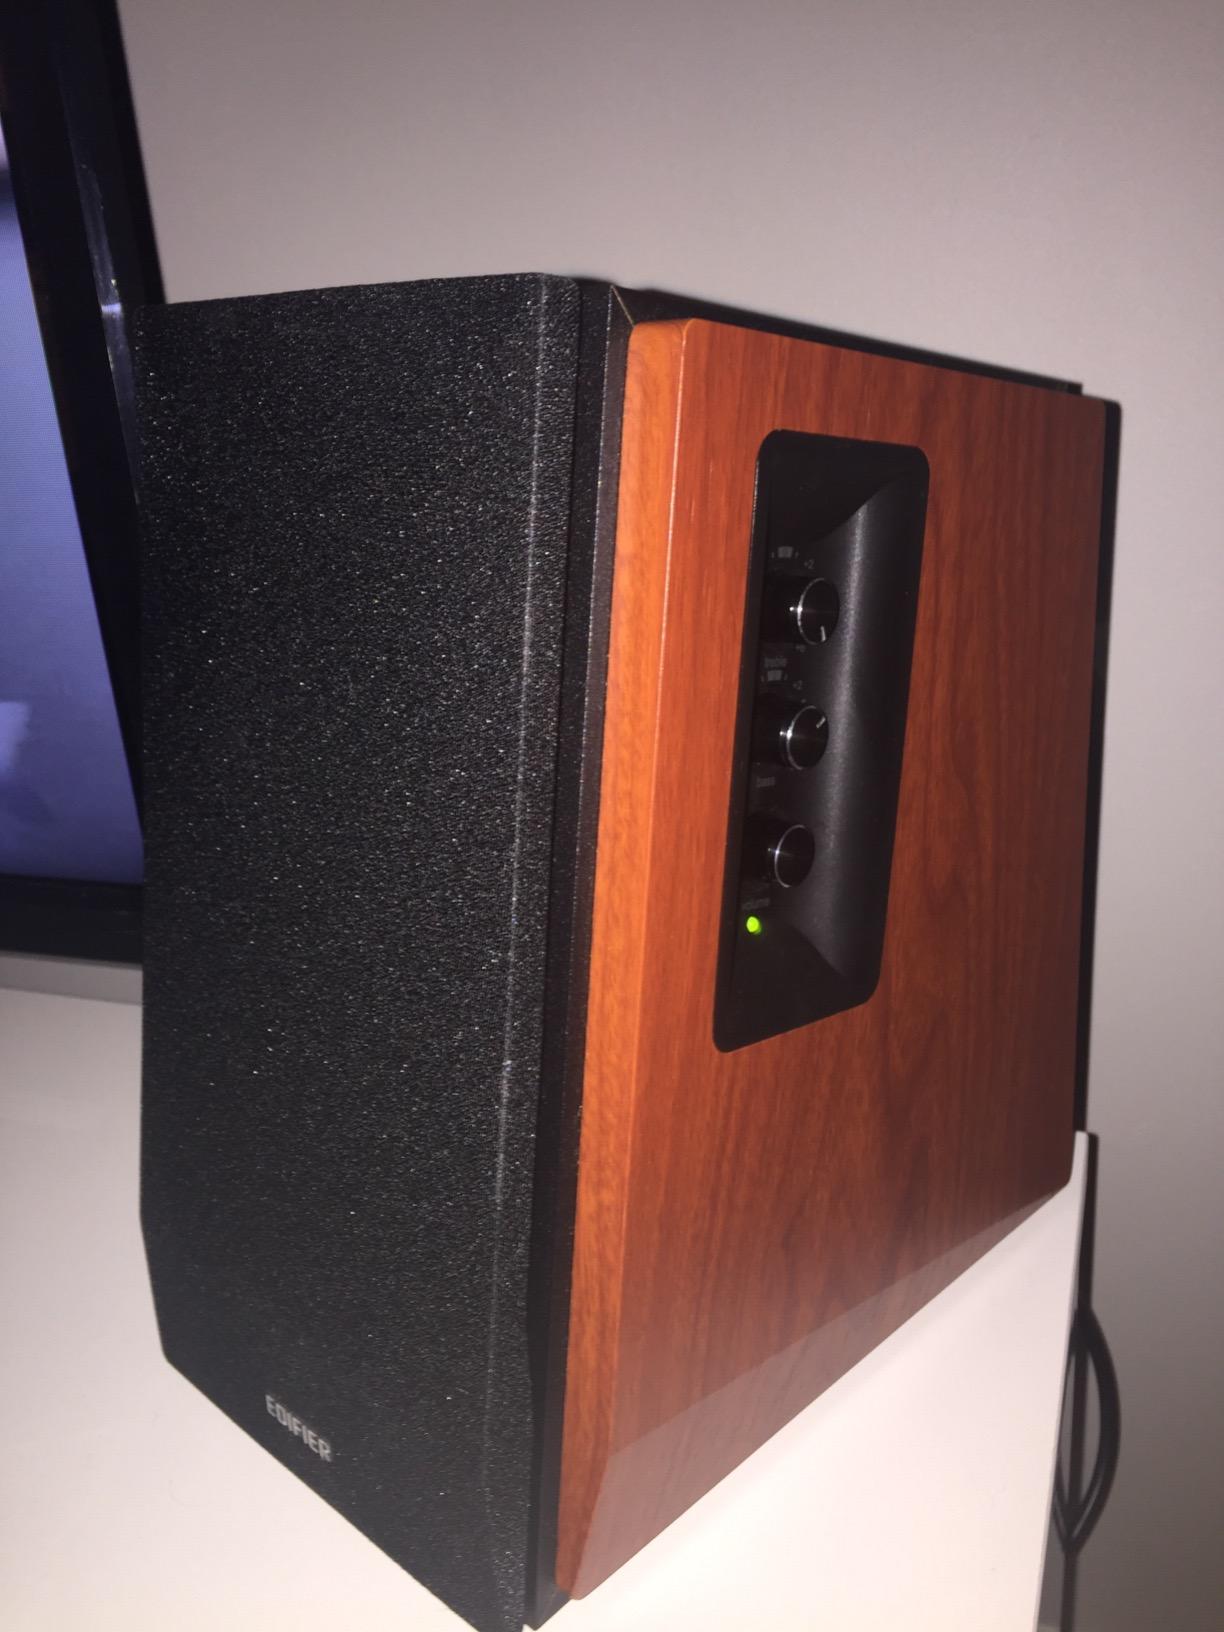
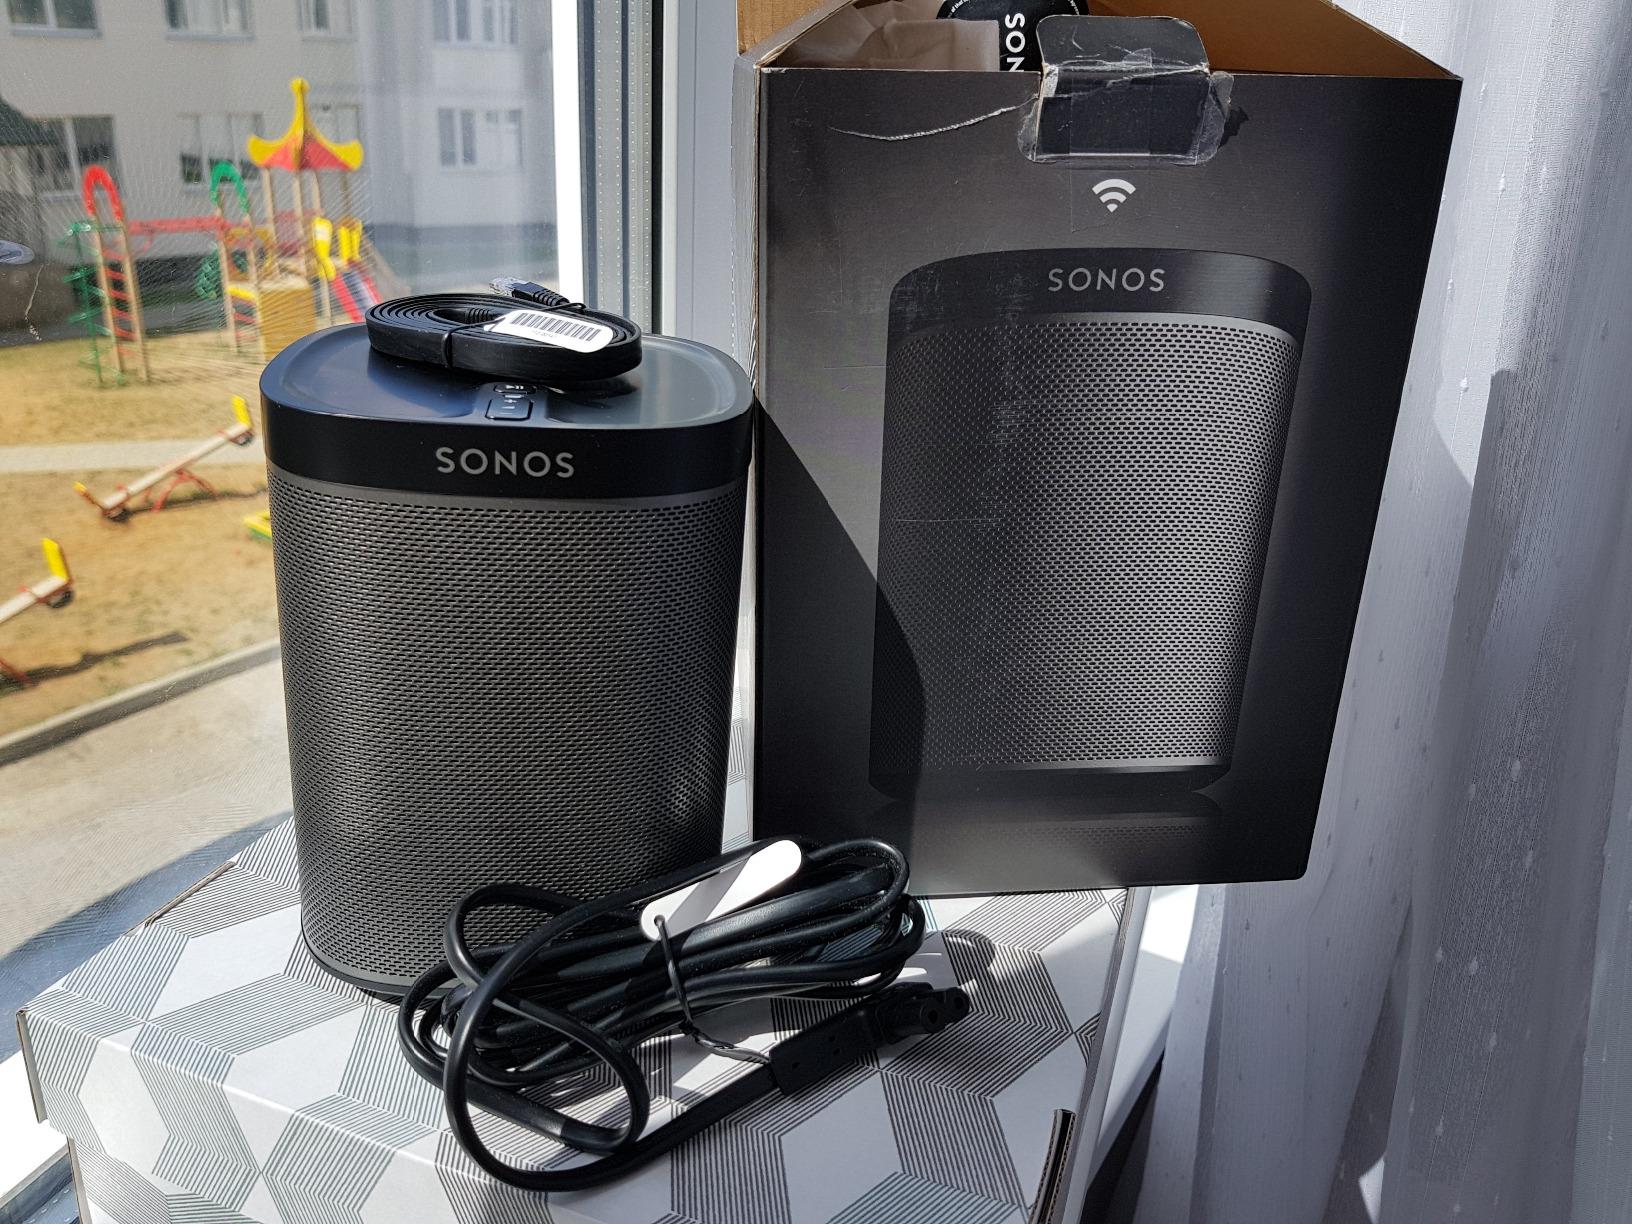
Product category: speaker
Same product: no